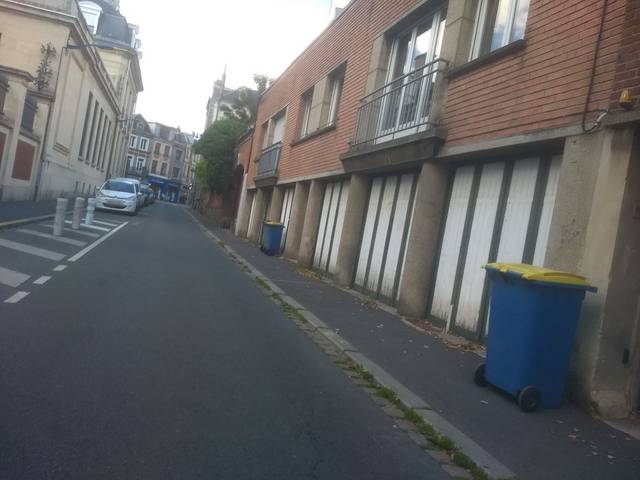
Region: France
Coordinates: 50.289, 2.775